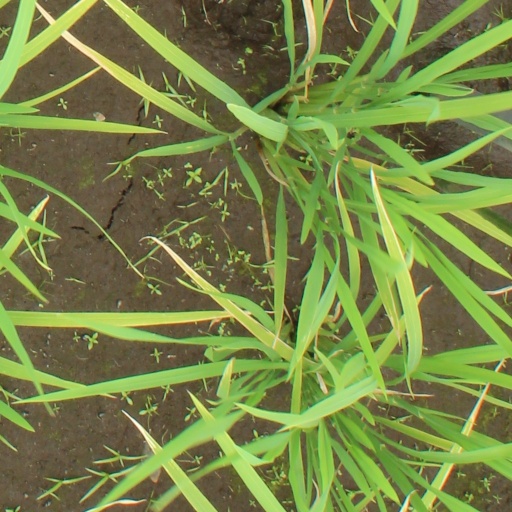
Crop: rice